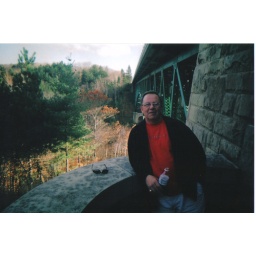
my dad in his last photo at cut river bridge